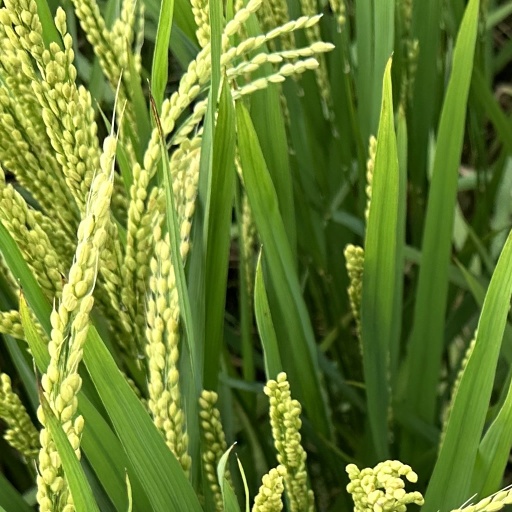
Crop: rice